SNCAC NC 1080

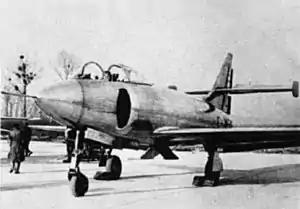
The prototype of the NC.1080 in 1950

The SNCAC NC 1080 was a French jet-engined interceptor developed in the late 1940s by SNCAC for use aboard aircraft carriers. It was intended to compete for an Aéronavale (French Naval Aviation) contract and first flew in 1949. The aircraft used an innovative system of flight control surfaces that proved to be a failure during flight testing and had to be modified before it could fly again. Its development was troubled by other design flaws and the company's merger with SNCAN that same year. Further development was cancelled after a fatal crash destroyed the sole prototype in 1950.